Santa Ana River

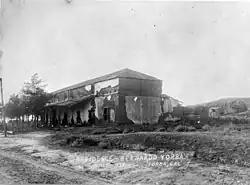
Bernardo Yorba Adobe was built by Mexican settlers in Rancho Cañón de Santa Ana in 1835

Ancient igneous, metamorphic and sedimentary rock underlie and form the geologic base of the Santa Ana River watershed. Most of the strata in the flat valleys and basins of the watershed are underlain by thousands of feet of sediment deposited by shallow seas that covered parts of Southern California in ancient times. Most of the mountains in and around the basin consist of granite batholiths about 75 million years old. However, above elevations of ancient metamorphic rock up to 1.7 billion years old is exposed. This rock originally formed at the bottom of the ancestral Pacific Ocean and was uplifted to the highest peaks of the mountains by tectonic action. Even during the ice ages, Southern California mountains were not subjected to extensive glaciation, so the rock has remained for tens of millions of years without significant erosion.